Regent, Royal and Carlton Terrace Gardens

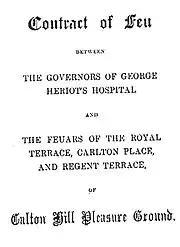
Title page for the Contract of Feu of 1836 for Calton Hill Pleasure Ground

The Regent, Royal and Carlton Terrace Gardens (informally called Regent Gardens, and previously known as the Calton Hill Pleasure Ground and the Large Garden) are private communal gardens in the New Town area of Edinburgh, EH7. They lie over a site on the east side of Calton Hill. The gardens have been listed on the Inventory of Gardens and Designed Landscapes as part of the New Town gardens heritage designation since March 2001. The gardens form some of the collection of New Town Gardens.